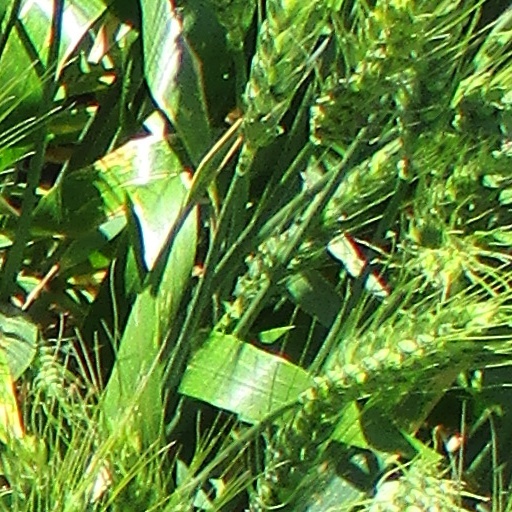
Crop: wheat